KMIR-TV

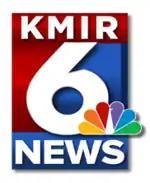
KMIR logo with cable channel 6 branding

Along with the other major Coachella Valley stations, KMIR formerly identified itself on-air using its cable designation (at that time, channel 6) rather than its over-the-air digital channel position. This unusual practice (also common in the Fort Myers–Naples, Florida market, where KMIR's former sister station WFTX-TV serves as the market's Fox affiliate) stems in part from Palm Springs's exceptionally high cable penetration rate of 80.5%, which is one of the highest in the United States. , the station branded simply with its call letters.